Jaitpura, Phulera

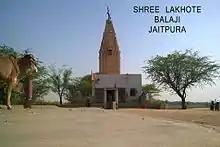
Lakhote Balaji Temple in Jaitpura village

Jaitpura is a village situated in North-East of Phulera Tehsil of Jaipur district in Rajasthan, India.